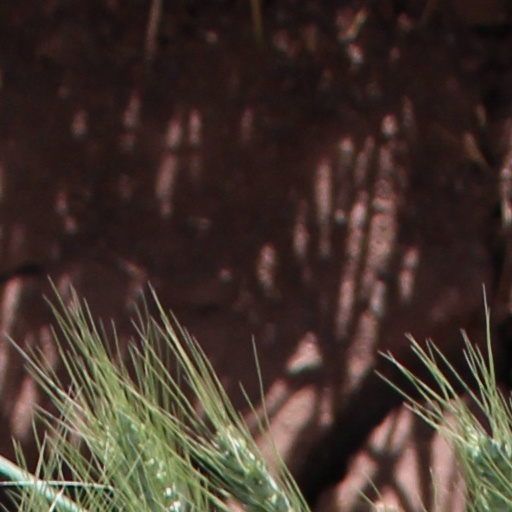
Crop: wheat